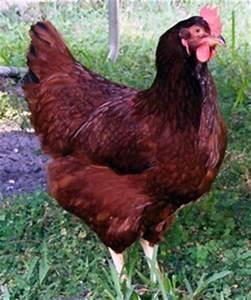
chicken